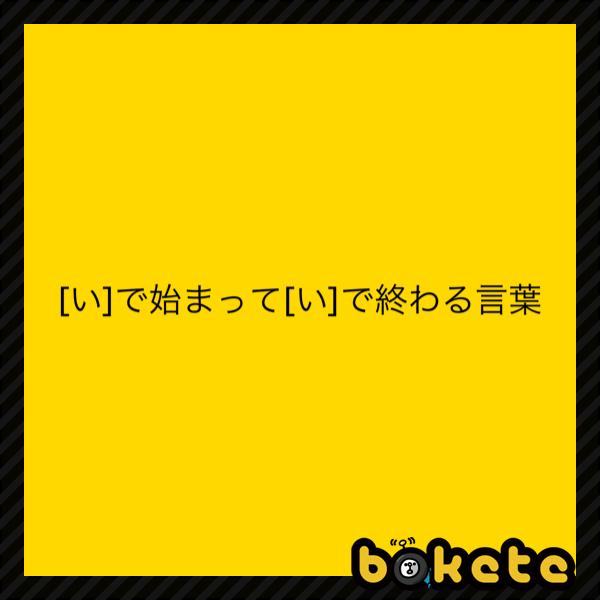
回答: 石橋を叩いて渡りたい